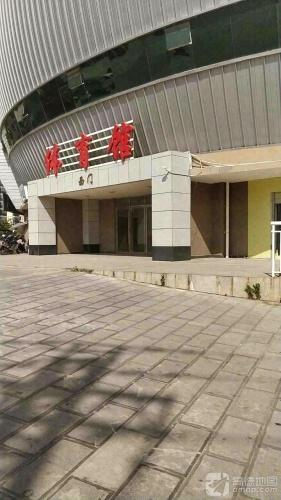
地标名称：建水奥城体育馆
所在城市：红河哈尼族彝族自治州·建水县